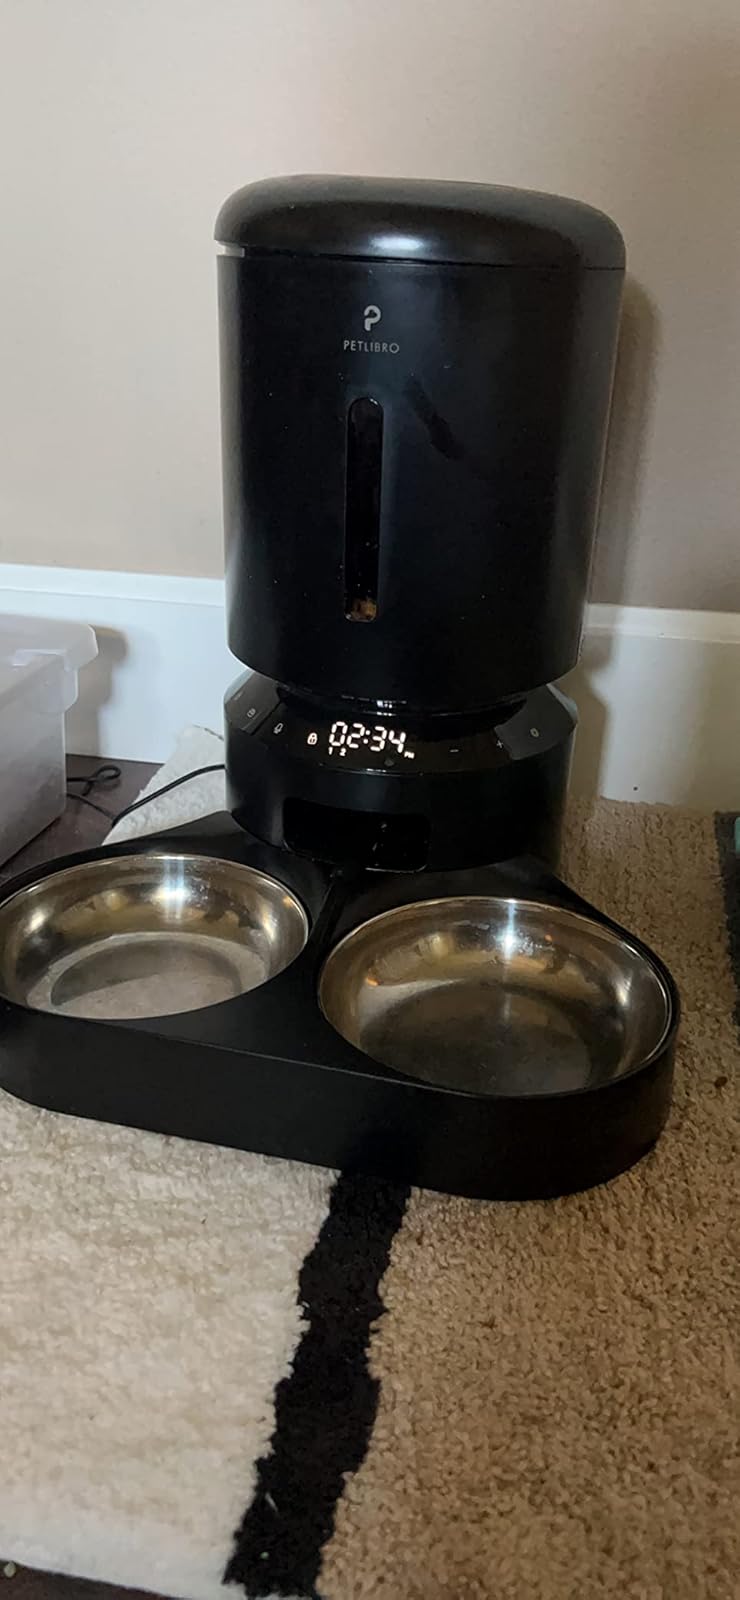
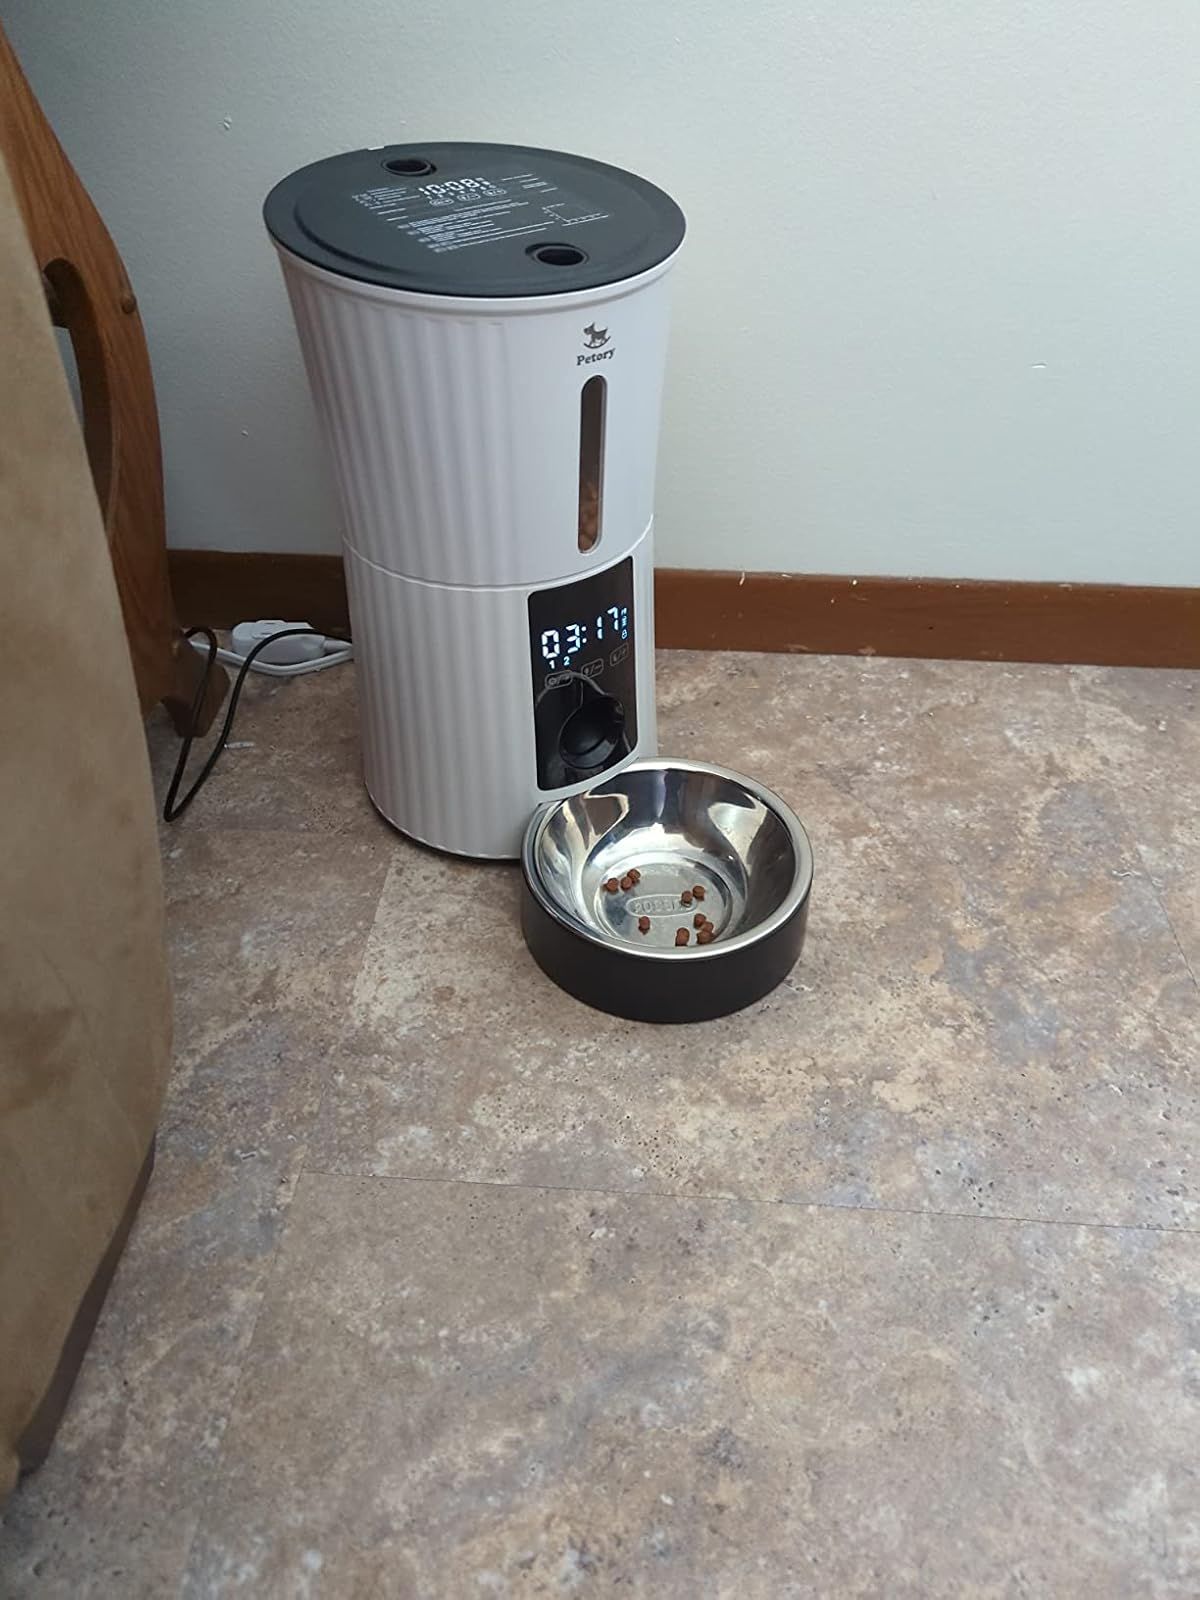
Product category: items_feeder
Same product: no